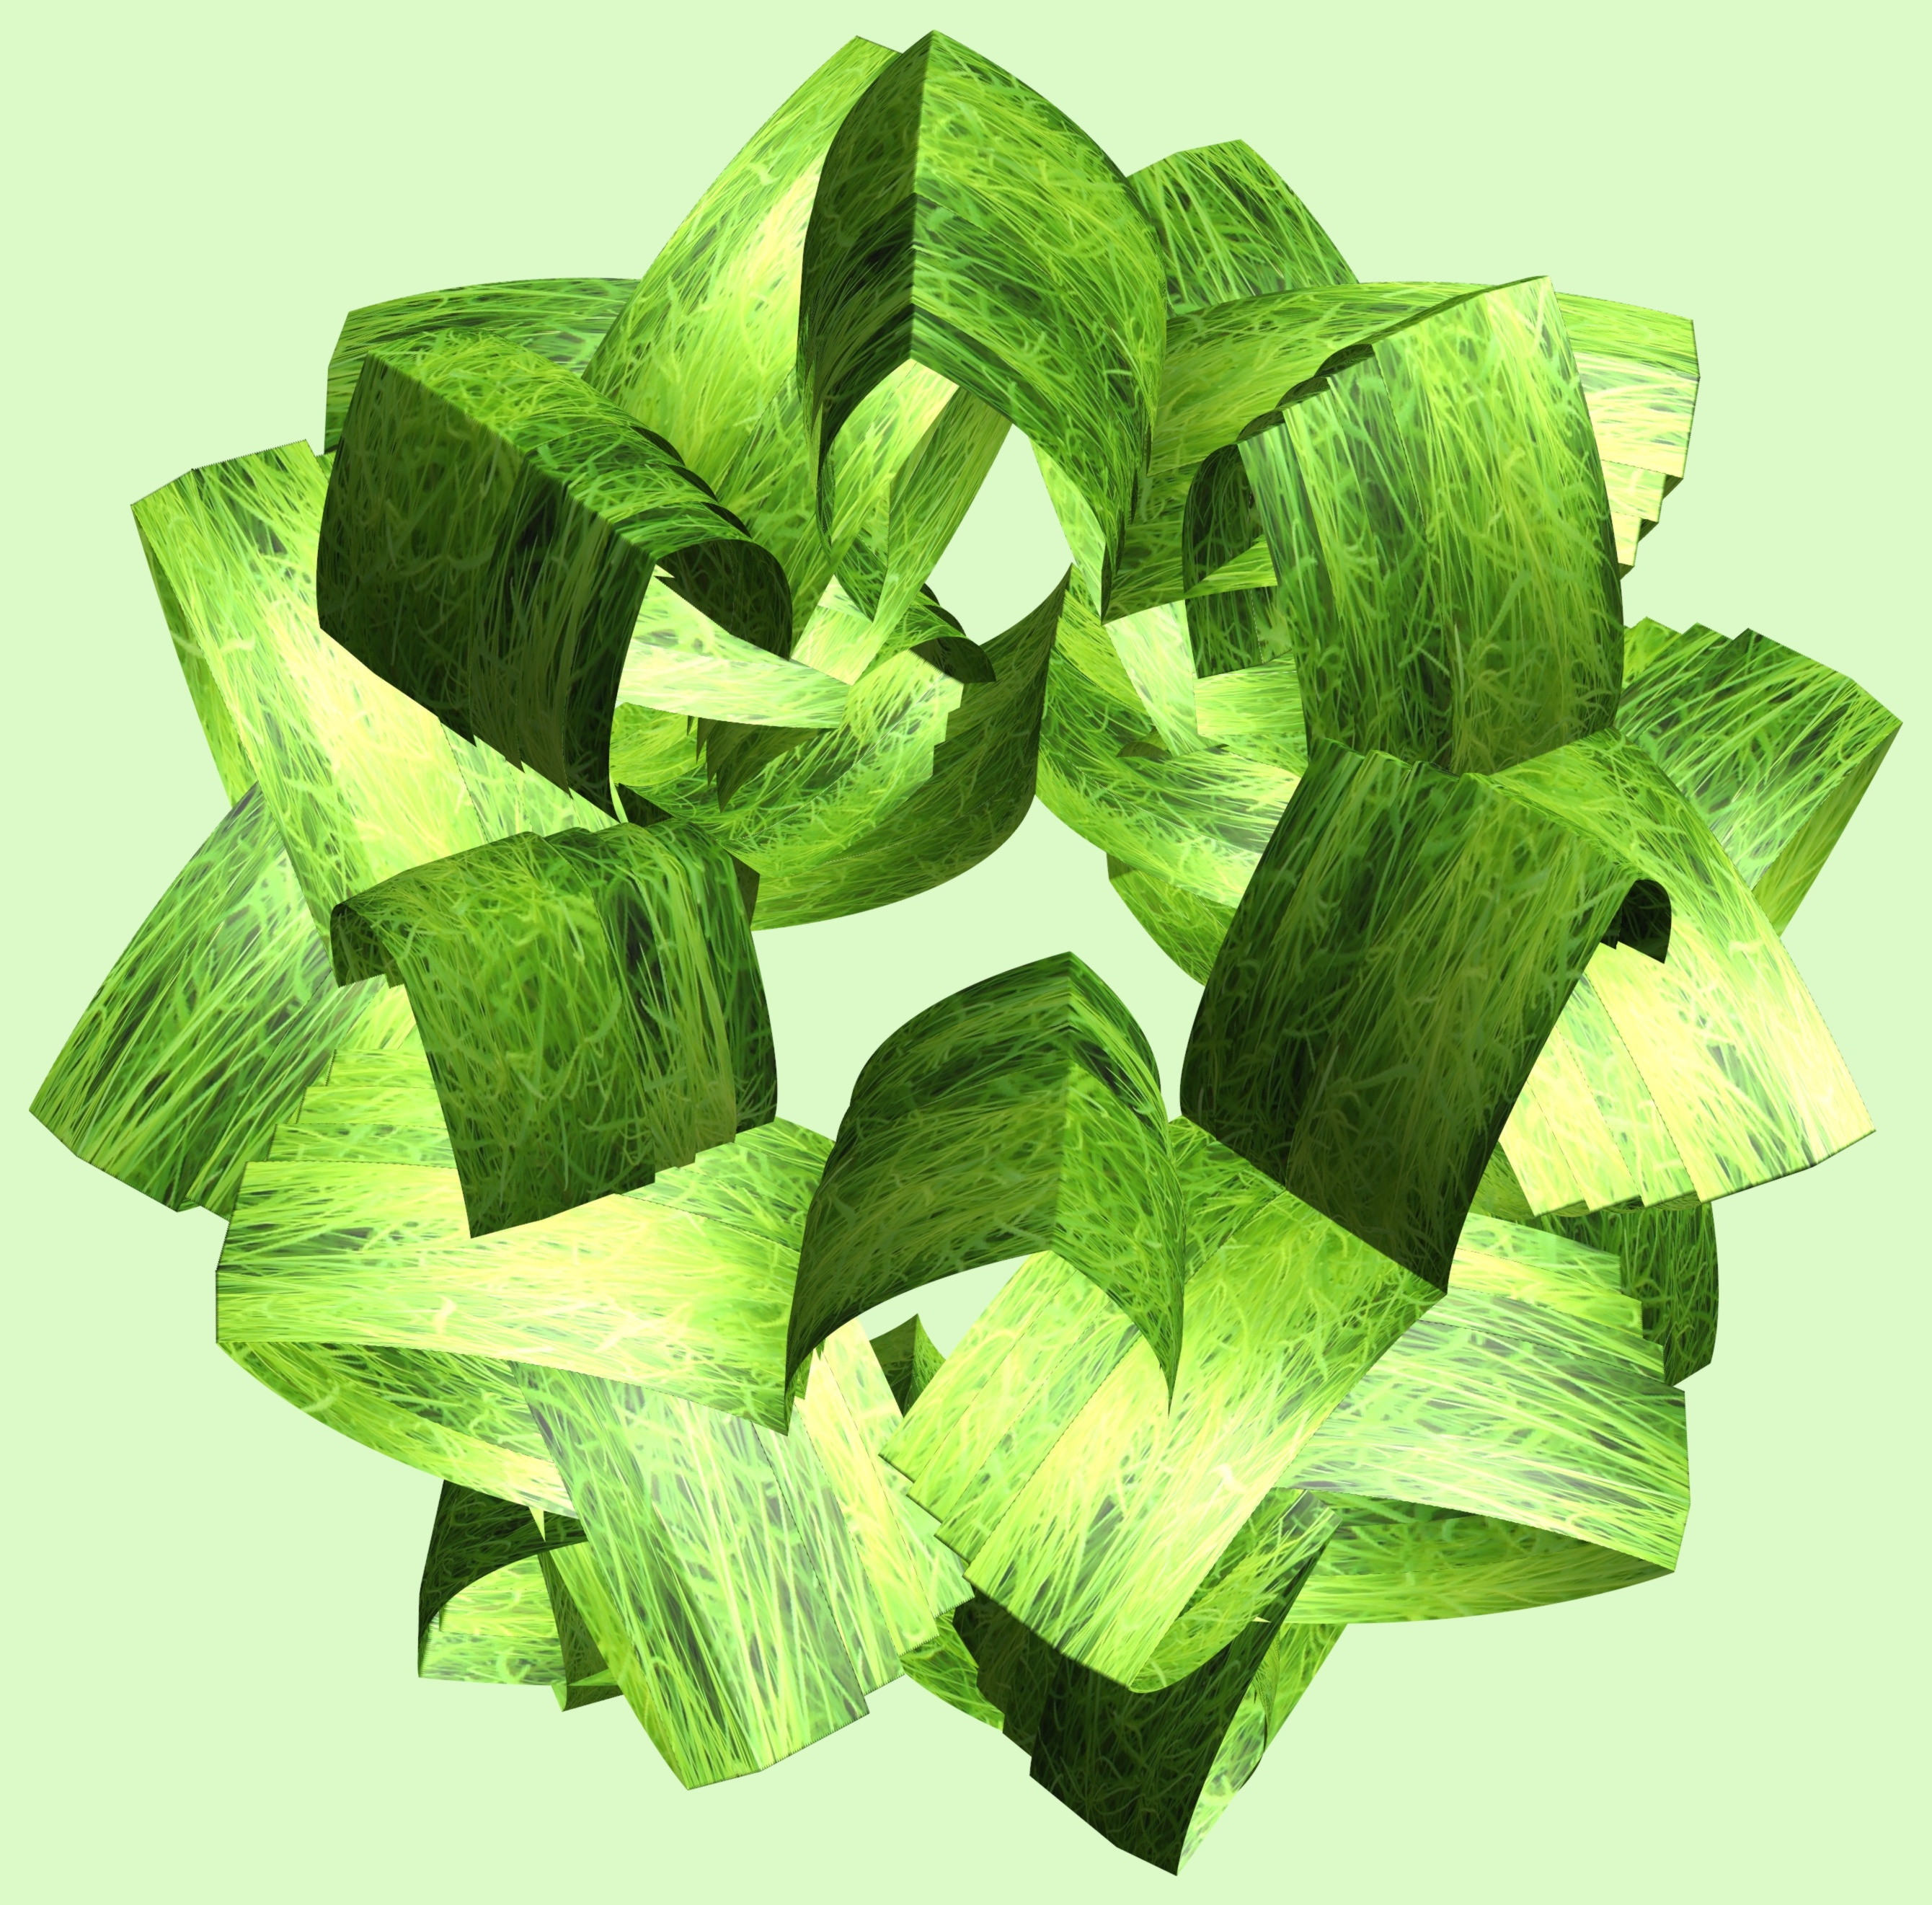
structure, plant, texture, leaf, flower, pattern, food, green, produce, vegetable, design, symmetry, 3d, graphic, torus, mathematica, cg, parametricplot3d, code, program, algorithm, mapping, flowering plant, plant stem, land plant